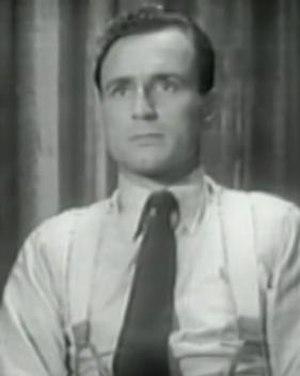
William Bakewell est un acteur américain, né le 2 mai 1908 à Los Angeles, États-Unis, où il est décédé le 15 avril 1993.
The Fabulous Dorseys est un film américain réalisé par Alfred E. Green, sorti en 1947.